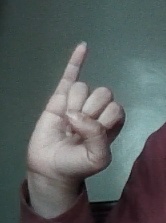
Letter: meem